Maha Thamun

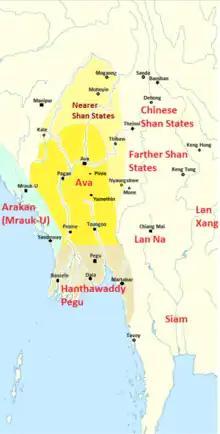
Political map of Burma

The success propelled Maha Thamun to become one of the four most senior ministers ("amat-gyi", (အမတ်ကြီး)) at the Hanthawaddy court. According to the historian Nai Pan Hla, Maha Thamun was an erudite, scholarly minister, known for advocating ethical conduct by those in position of power; he is said to have coined the Mon proverb that translates to "the children's conduct is a reflection of their parents'; the servants' conduct is a reflection of their lord's".